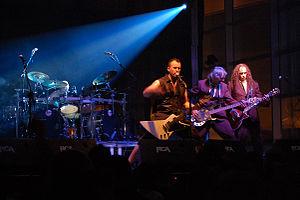
Koma est un groupe de metal alternatif espagnol, originaire de Pampelune, à Navarre.